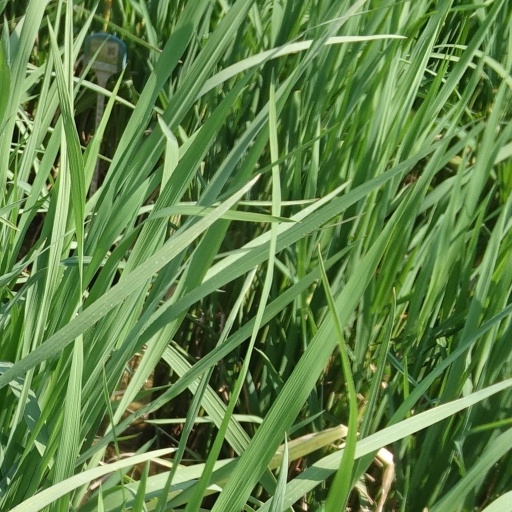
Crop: rice